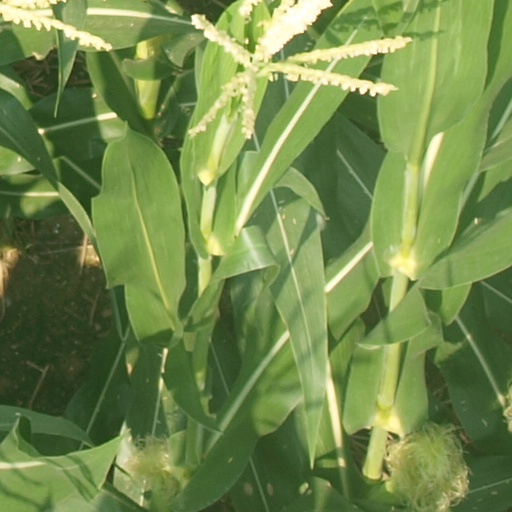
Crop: maize; corn